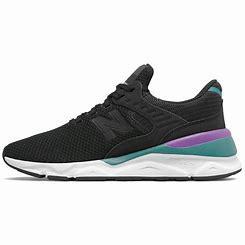
Brand: New
Model: Balance New Balance X 90